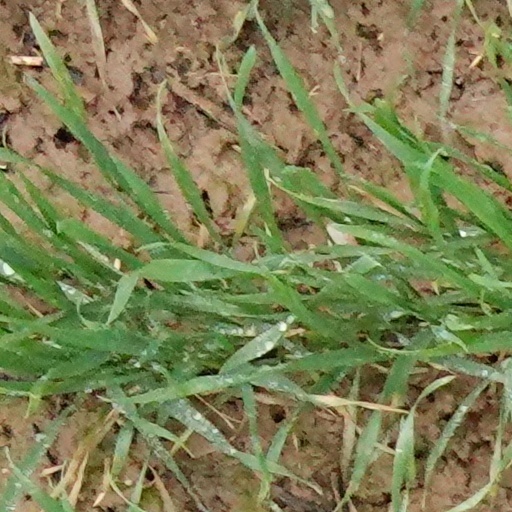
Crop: wheat